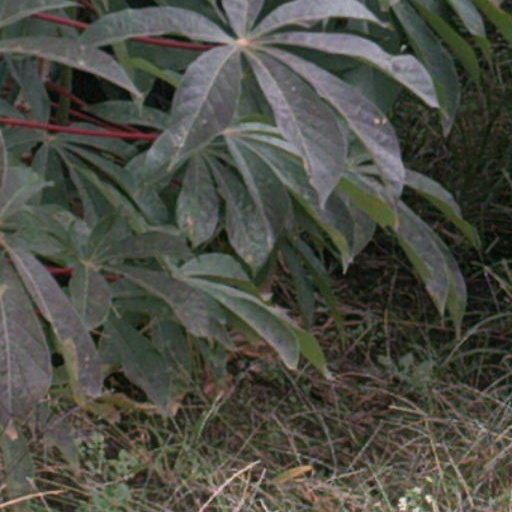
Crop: cassava